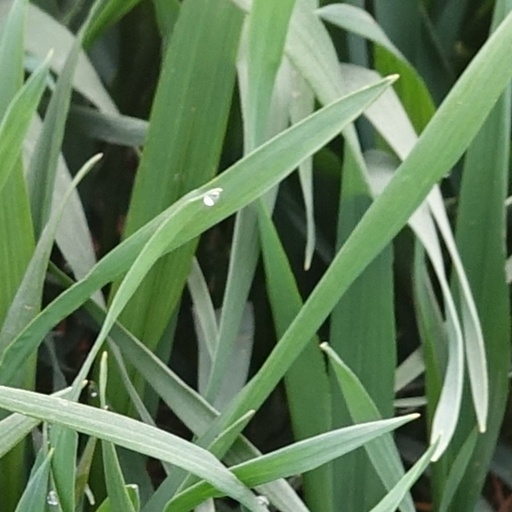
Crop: wheat